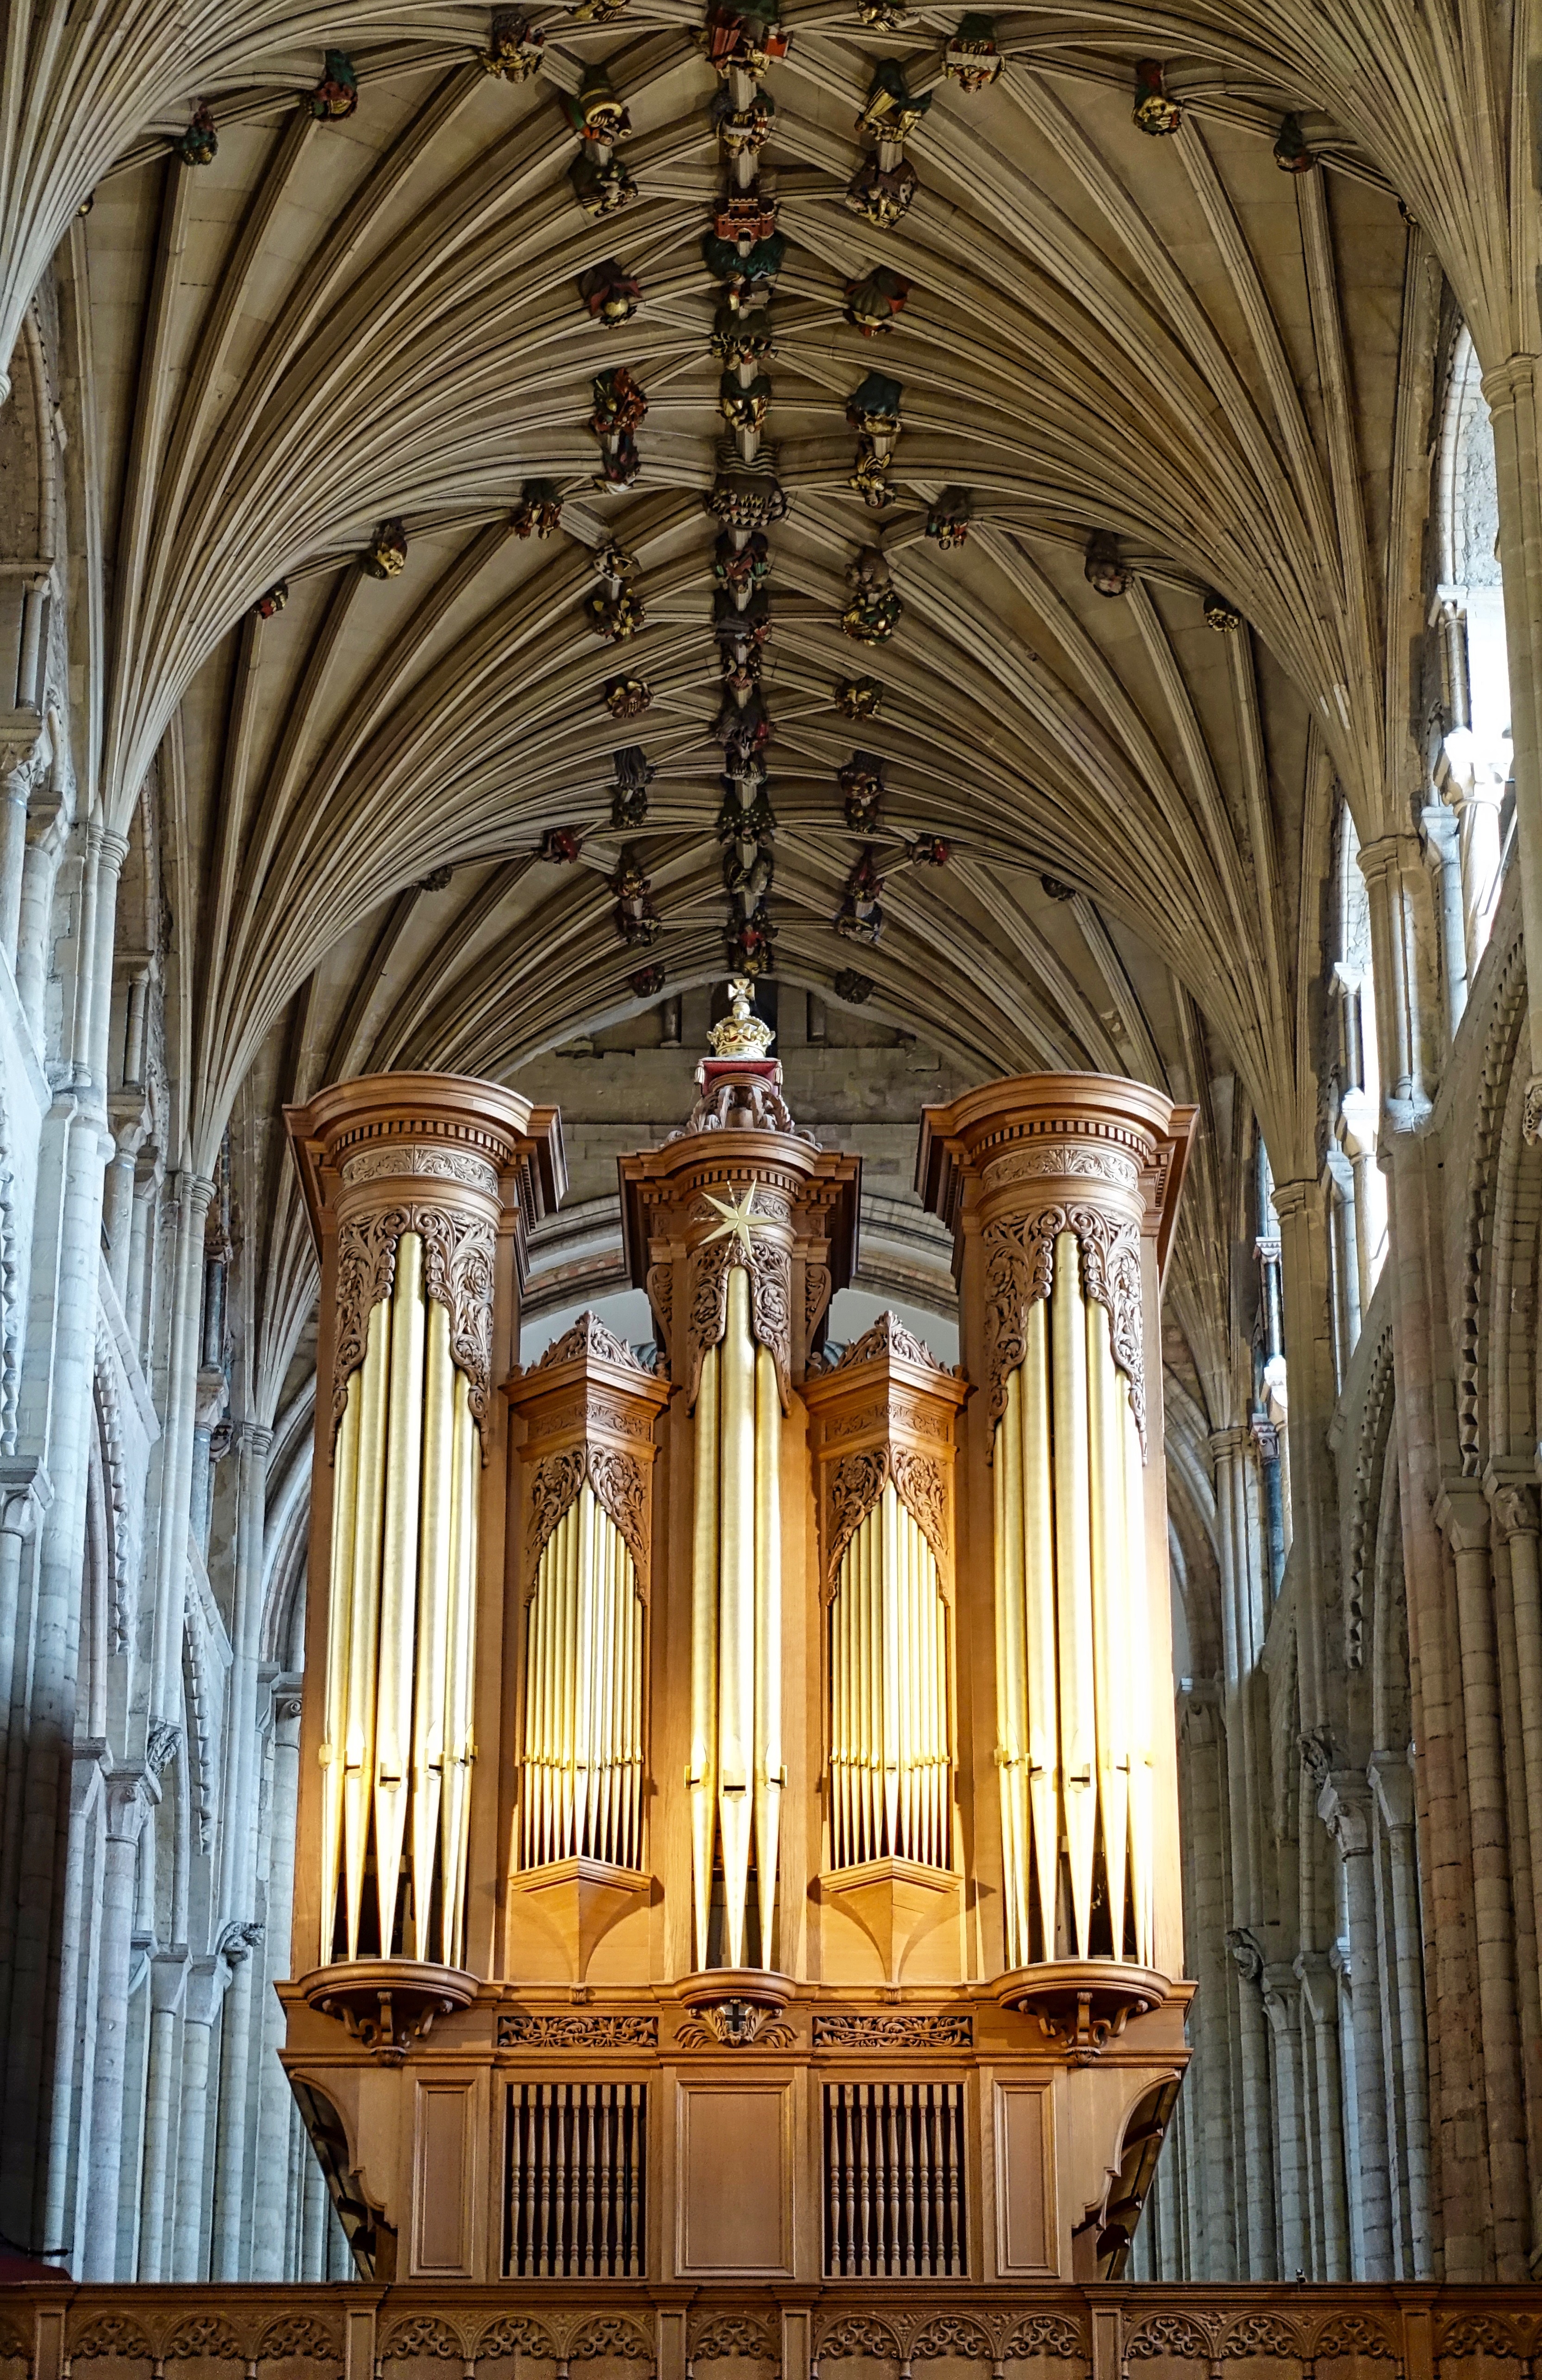
music, architecture, instrument, religion, church, cathedral, chapel, historic, christian, place of worship, musical instrument, classical, pipes, musical, symmetry, organ, gothic architecture, pipe organ, organ pipe, norwich cathedral